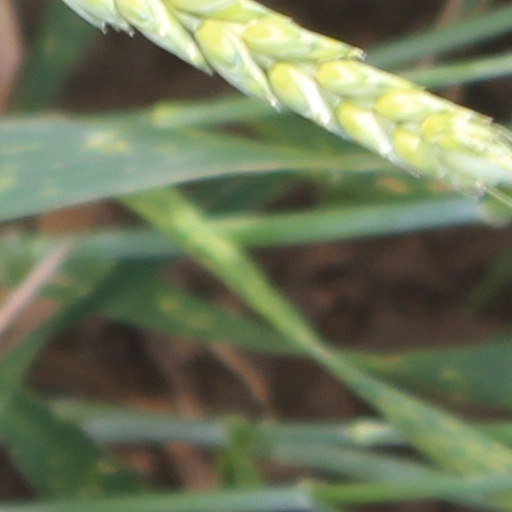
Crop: wheat